Hillsdale College

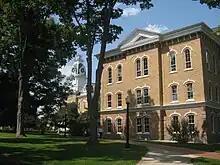
Delp Hall and the Liberty Walk, facing Central Hall

During the Great Depression, Willfred Otto Mauck, Joseph Mauck's son and also an alumnus, was selected as the eighth president, serving from 1933 to 1942. Throughout this era, the college struggled financially, was forced to cancel its new construction projects, and cut the pay of its faculty and staff by nearly 20%. Succeeding Mauck, Harvey L. Turner became Hillsdale's ninth president, serving from 1942 to 1952. Despite its financial difficulties, the college built a new library, had an undefeated and untied football team in 1938, and celebrated its centennial in 1944, when more than 1,000 alumni returned to campus for the commencement ceremony.